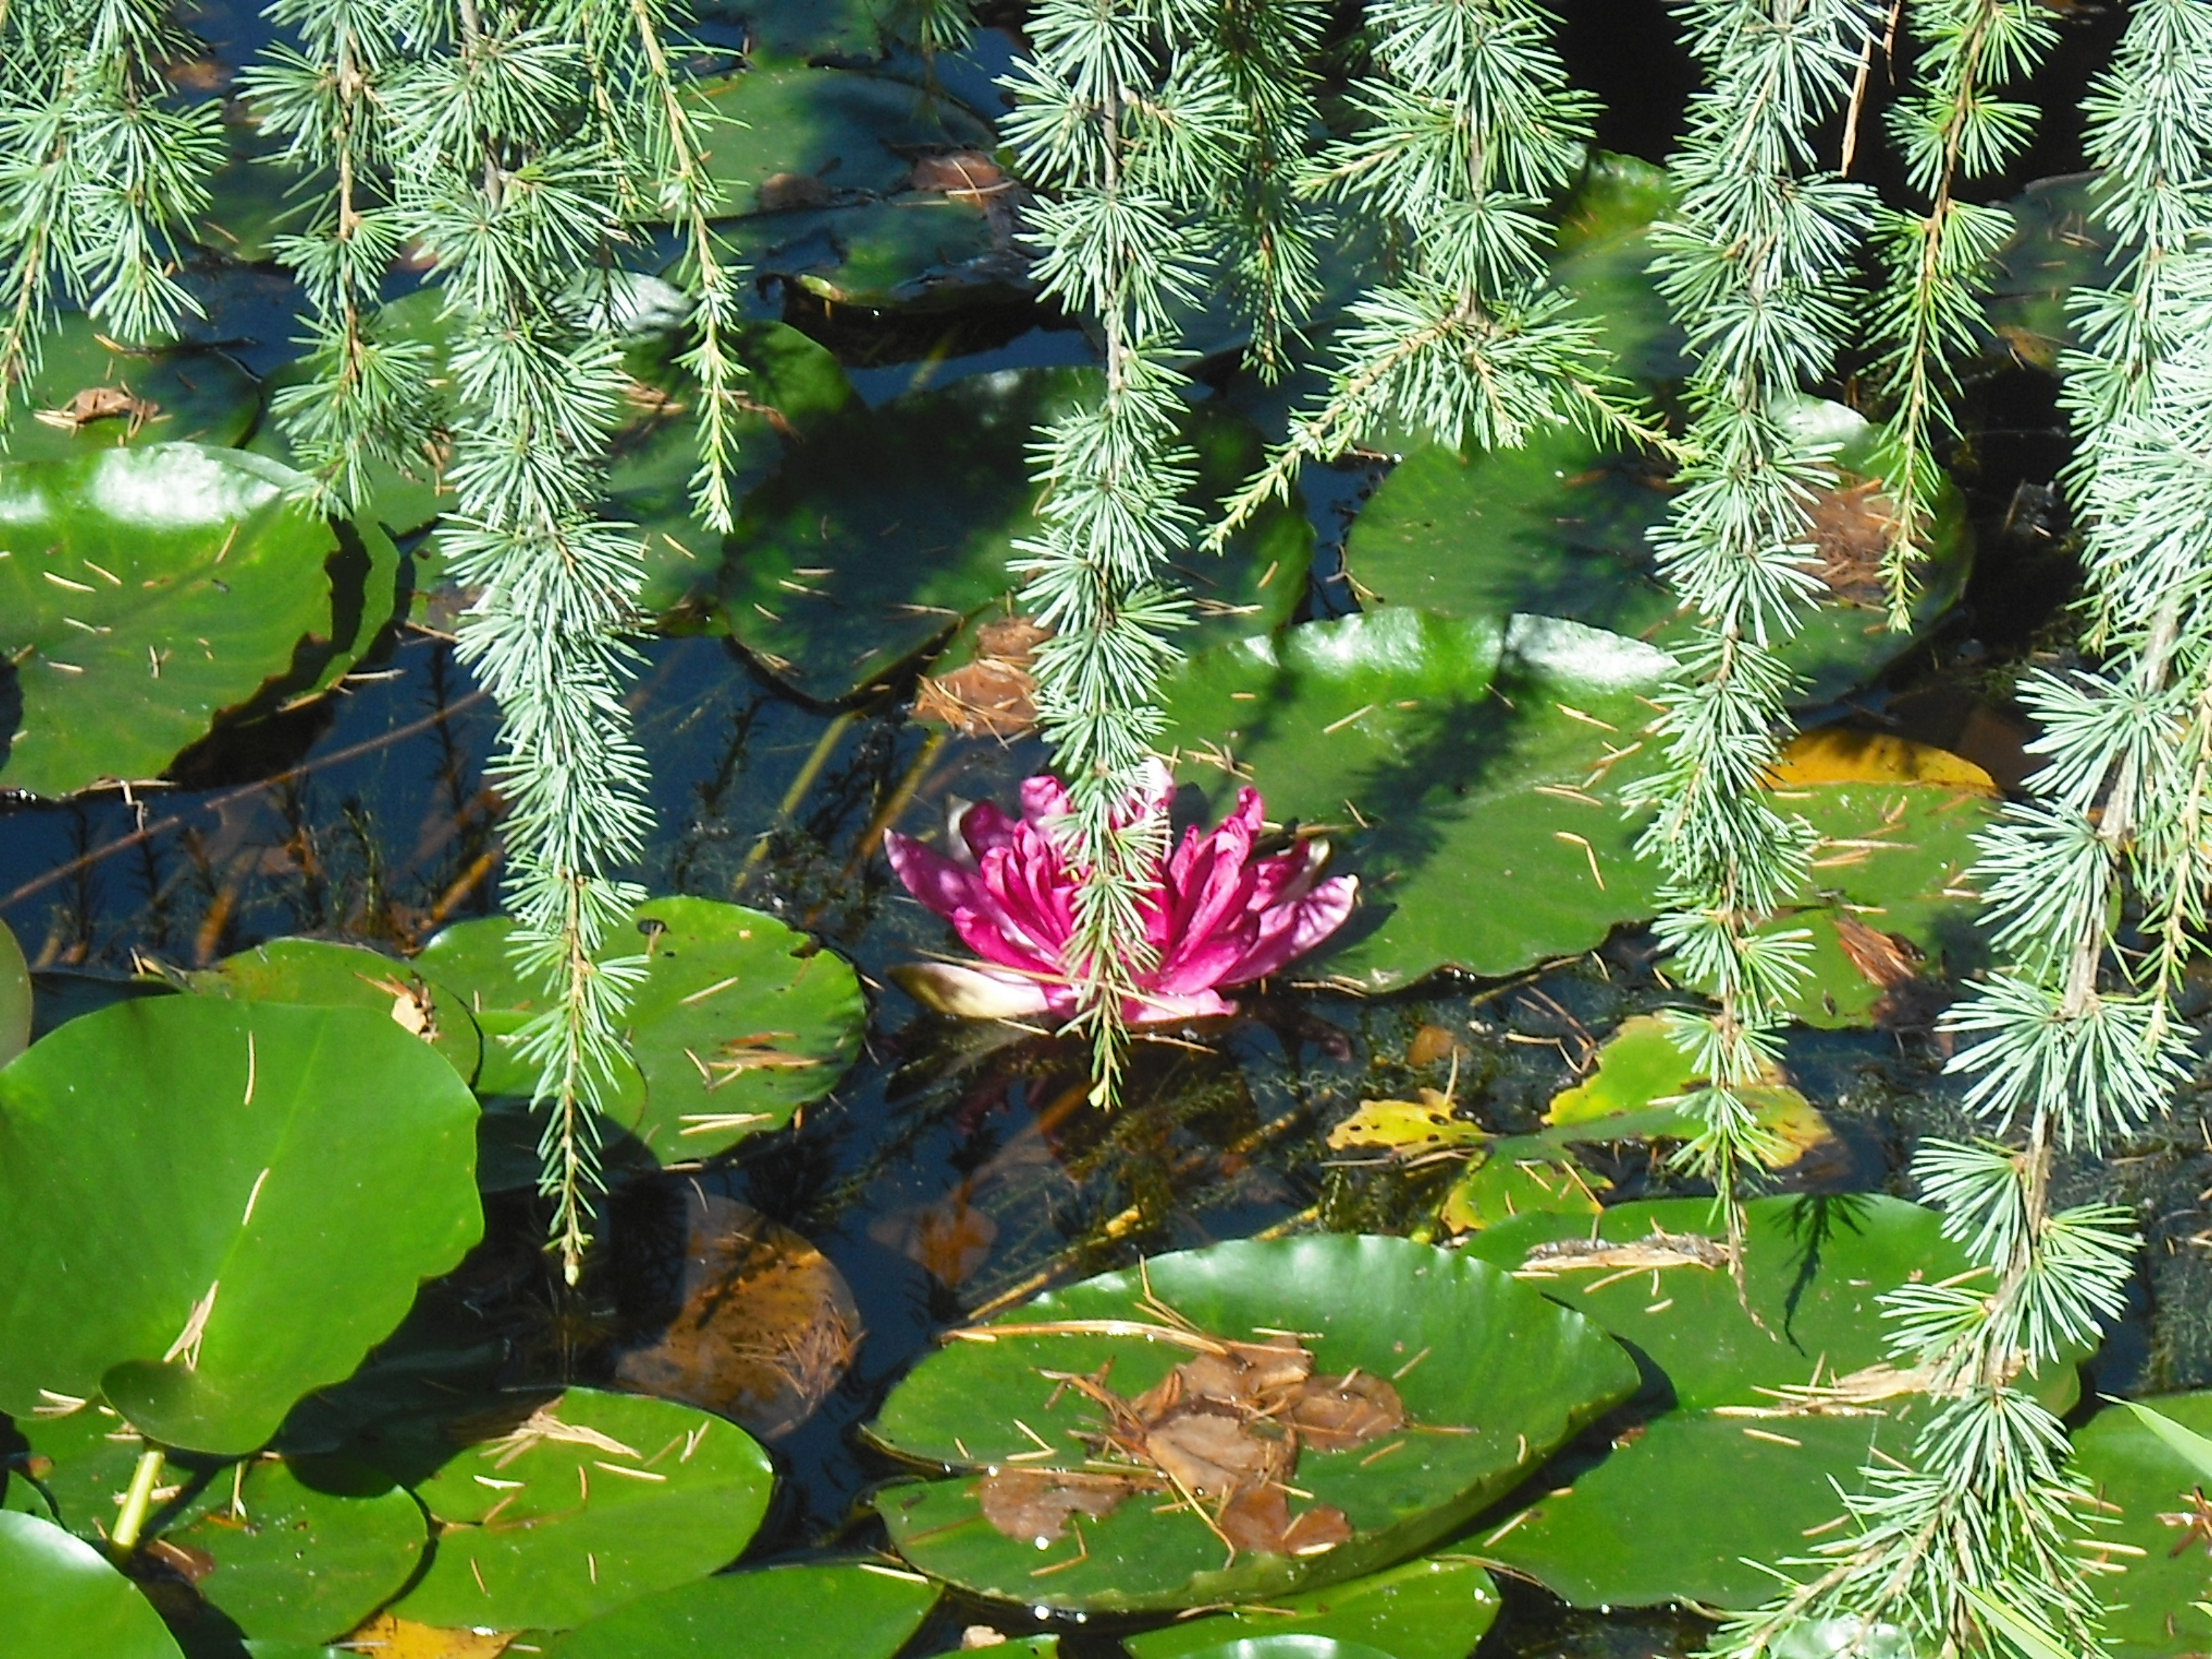
tree, nature, cactus, plant, flower, flora, water lily, vegetation, mare, botanical garden, flowering plant, biome